Subatlantic

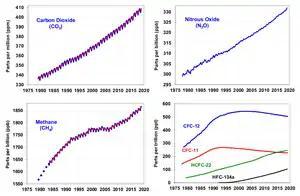
Evolutionary trends of greenhouse gases and CFCs

Ice core analyses from Greenland and Antarctica show a very similar evolution in greenhouse gases. After a temporary minimum during the preceding subboreal and atlantic the concentrations of carbon monoxide, nitrous oxide and methane slowly started to rise during the Subatlantic. Since 1800 onwards this rise has dramatically accelerated paralleling roughly the concomitant temperature rise. For example, the CO-concentration increased from 280 ppm to a recent value of nearly 400 ppm, methane from 700 to 1800 ppb and NO from 265 to 320 ppb. A comparable rise had already taken place at the changeover to the Holocene, but this process then took nearly 5,000 years. This sudden release of greenhouse gases into the atmosphere by human society represents an unprecedented experiment with unpredictable consequences for Earth's climate. Within the same context the release of juvenile water tied up in fossil fuels like coal, lignite, gas and petrol is generally overlooked.